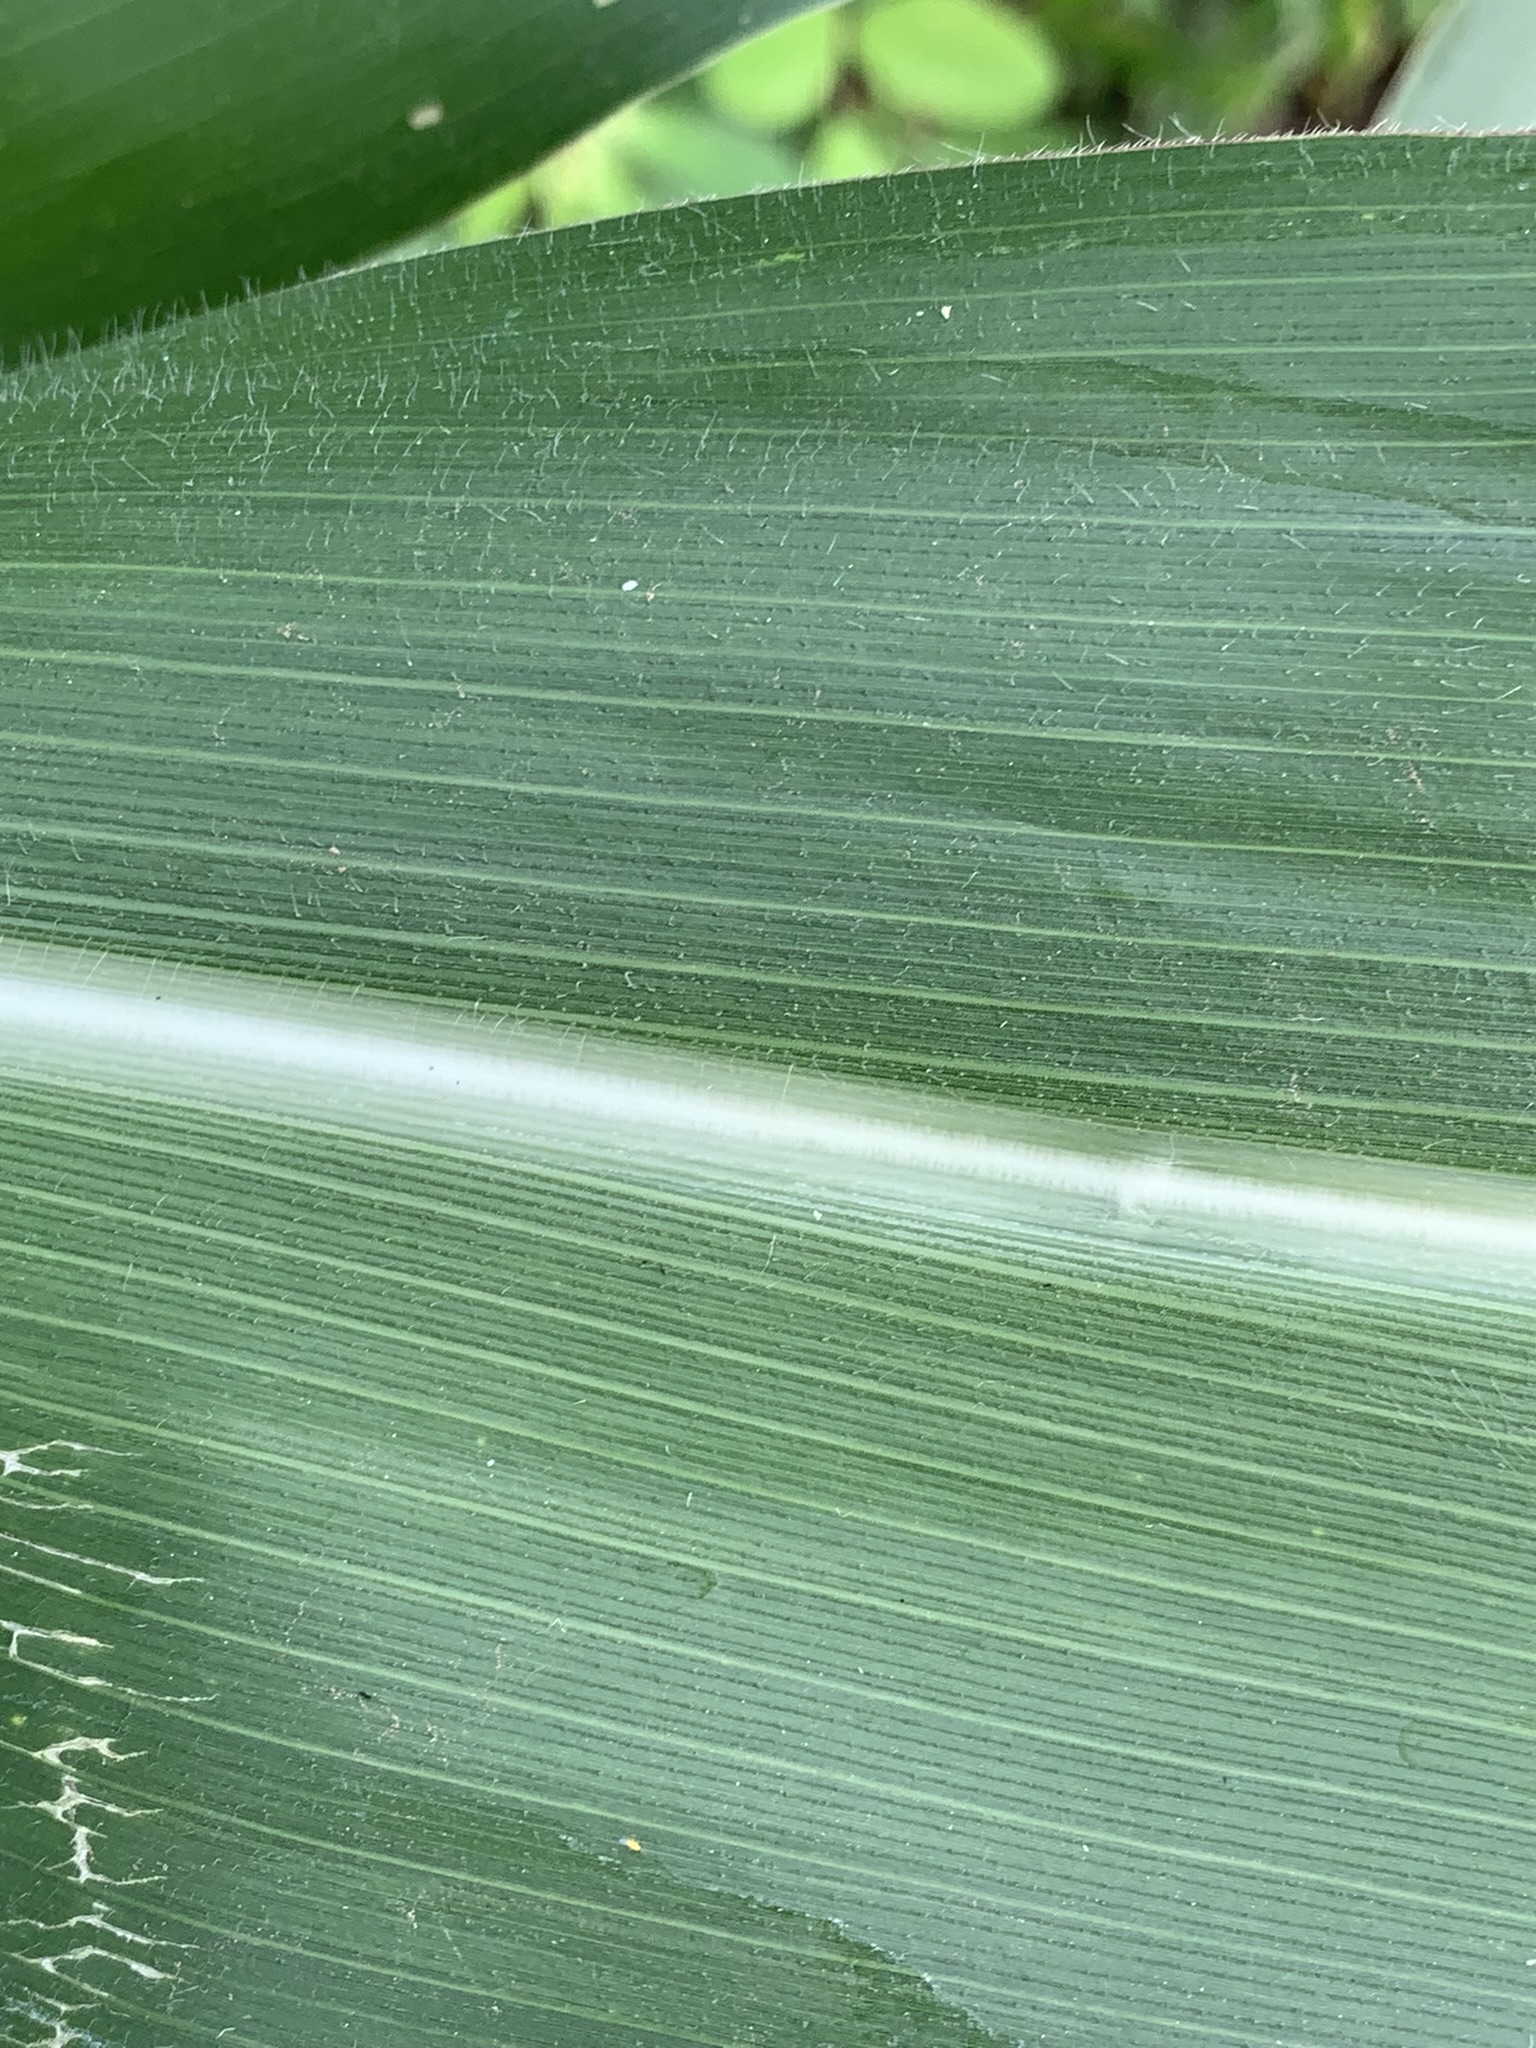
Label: Healthy